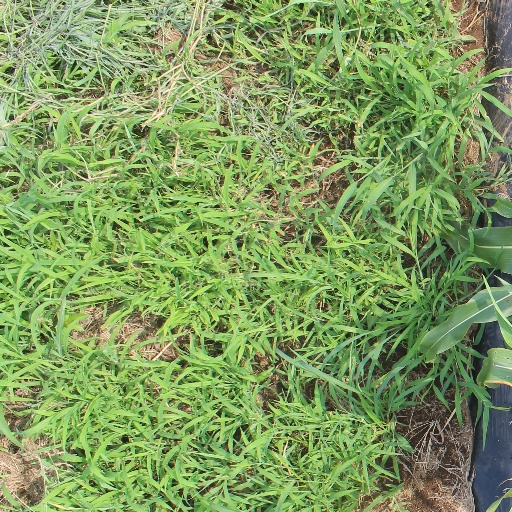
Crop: sorghum